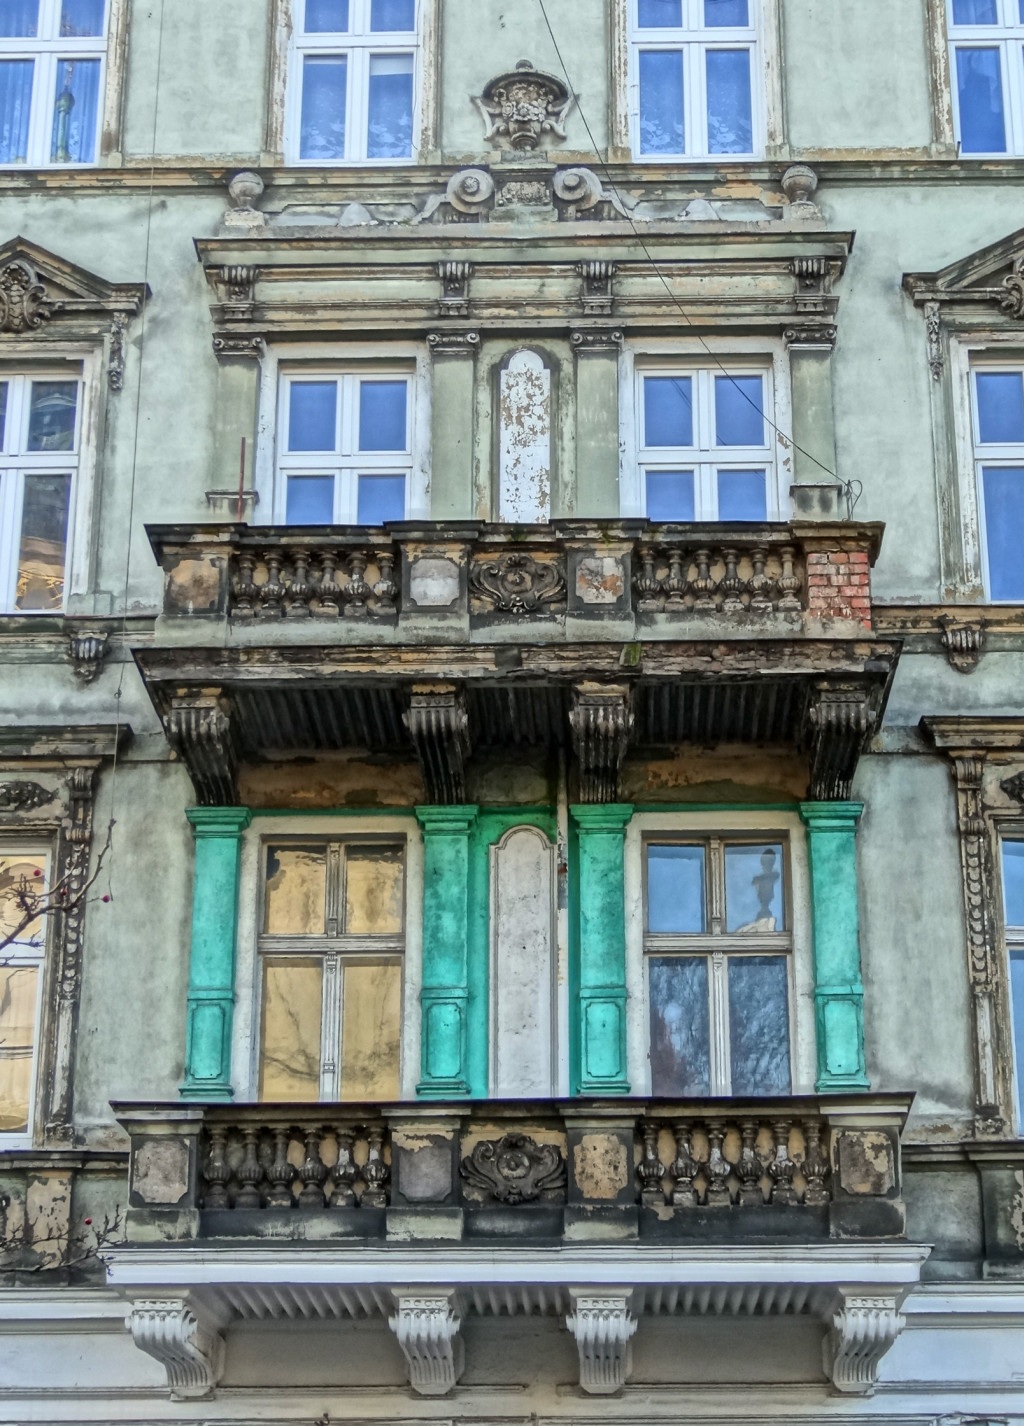
architecture, road, house, window, town, city, balcony, facade, blue, exterior, front, neighbourhood, urban area, bydgoszcz, human settlement